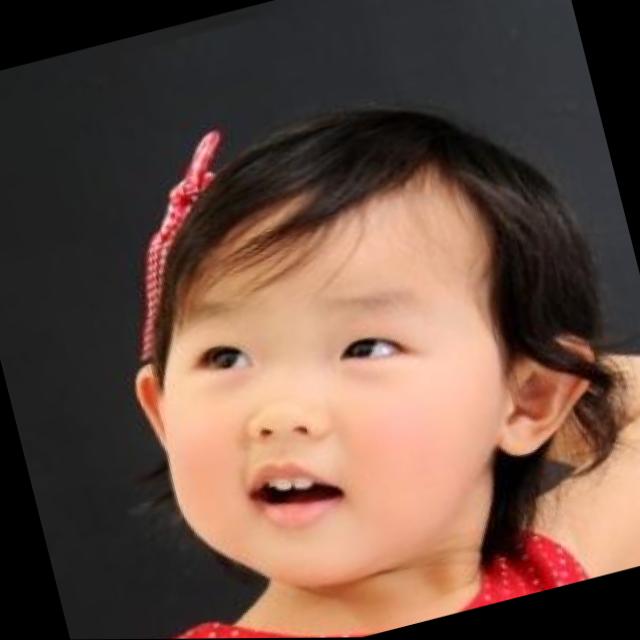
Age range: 0-12